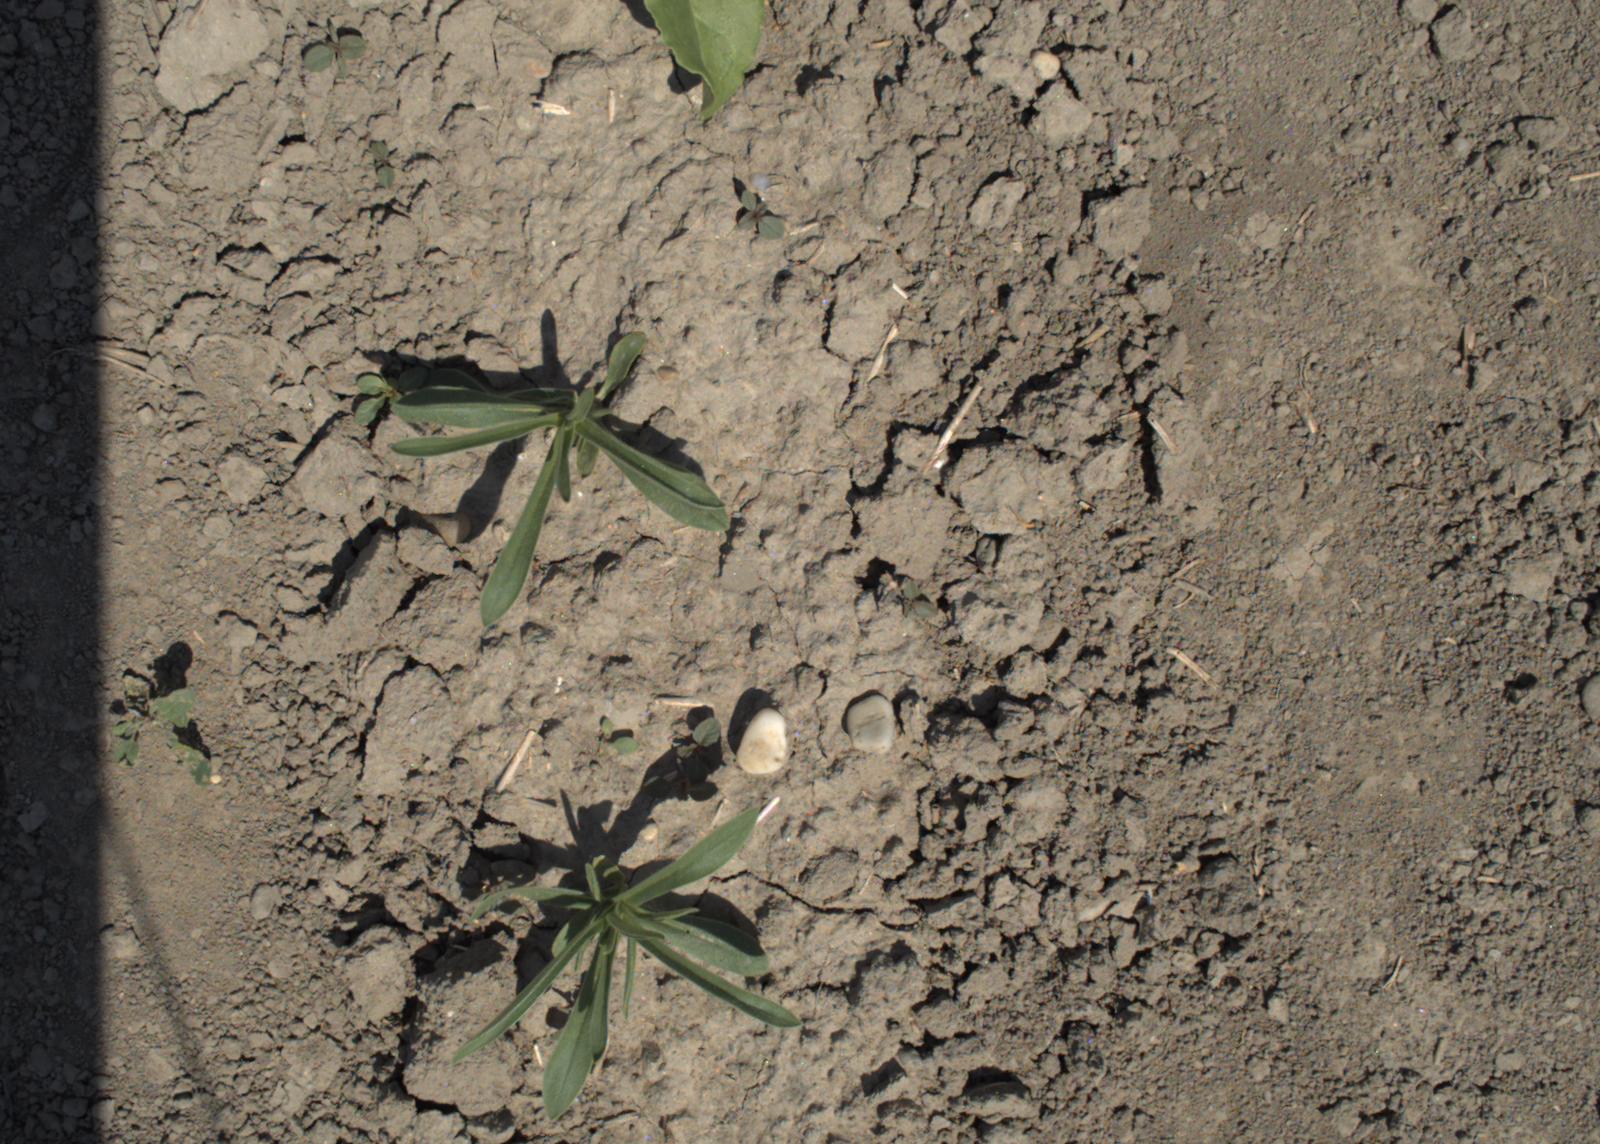
Capture date: 10.06.2021 12:41:06
Weather: sunny
Wind: light
Seeding date: 27.04.2021
Plant canopy height (mm): 797